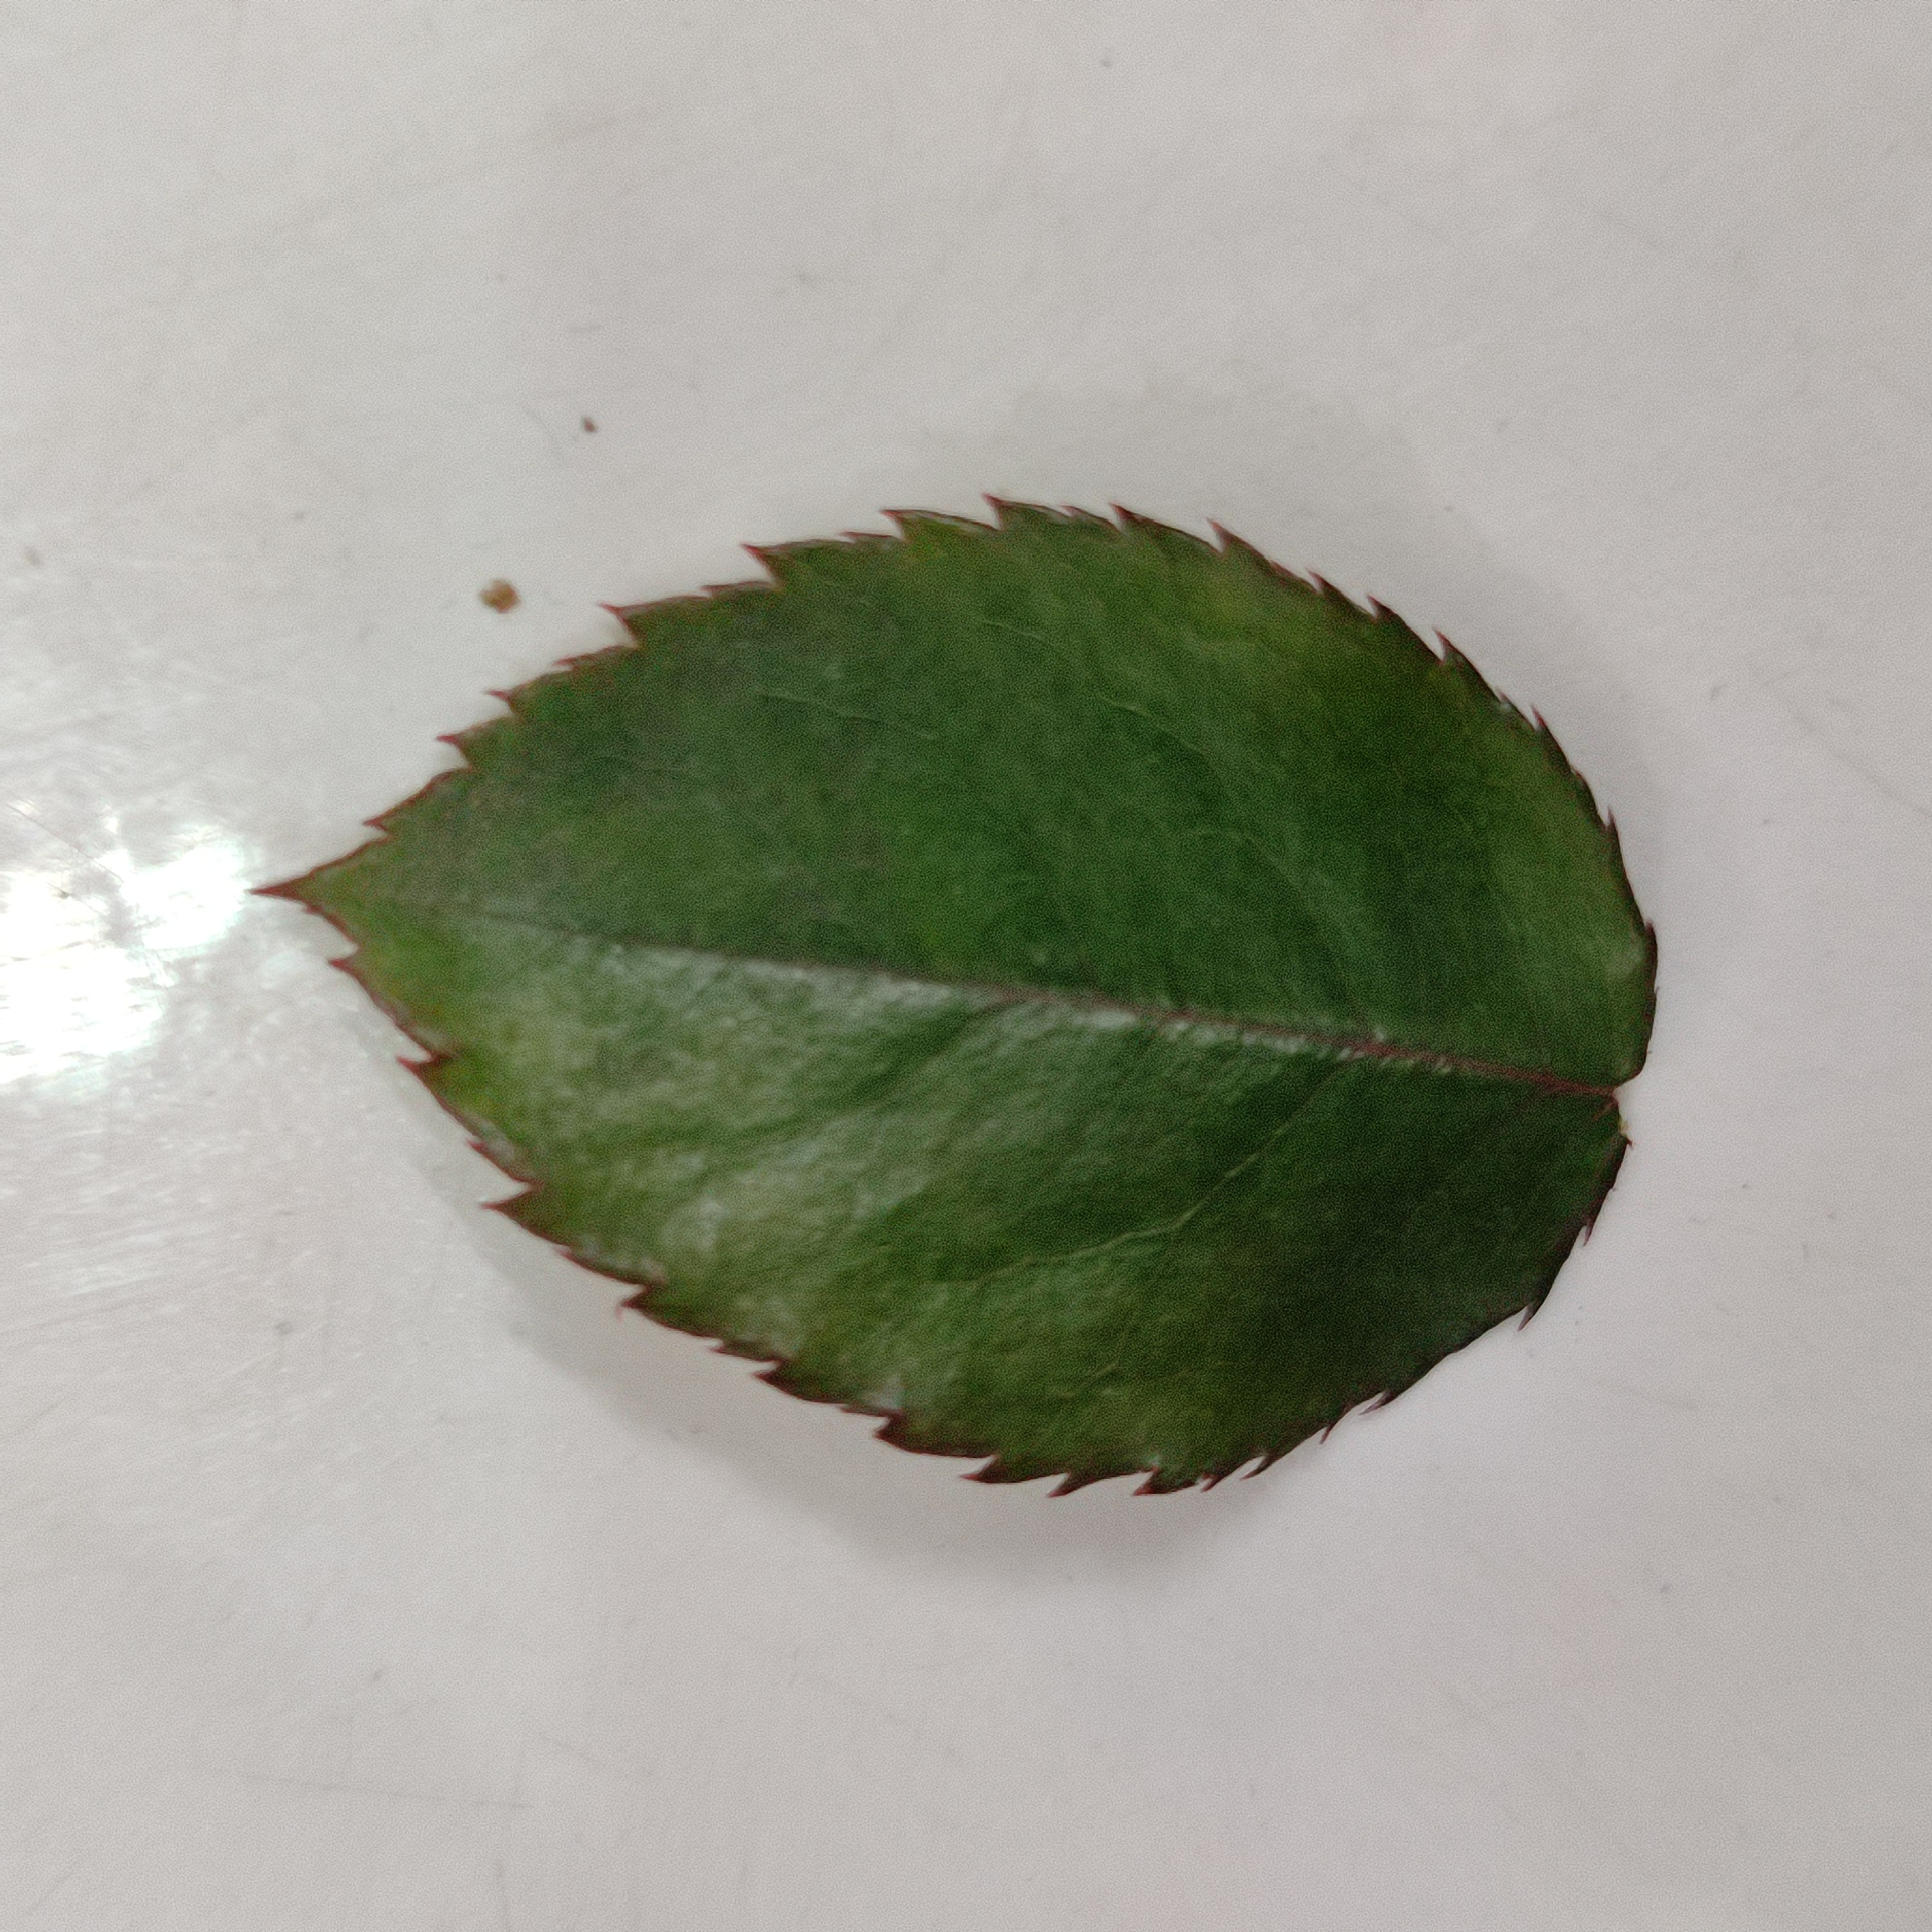
Label: Healthy Leaf